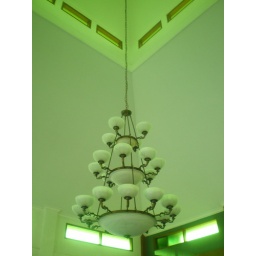
hang lamp in green #2